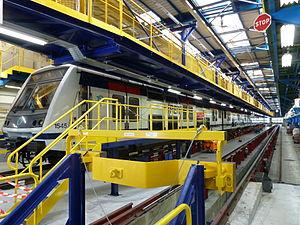
MI2N Altéo en visite fosse/toit à l'atelier de Sucy / Journées européennes du patrimoine 2010
La ligne A du RER d'Île-de-France, plus souvent simplement nommée RER A, est une ligne du réseau express régional d'Île-de-France qui traverse d'est en ouest l'agglomération parisienne, avec plusieurs branches aux extrémités d'un tronçon central. Elle relie Saint-Germain-en-Laye, Cergy et Poissy à l'ouest, à Boissy-Saint-Léger et Marne-la-Vallée à l'est, en passant par le cœur de Paris.
Les ateliers du RER et de Transilien ont pour mission d'assurer l'entretien courant du matériel roulant d'une ligne et, pour certains, la maintenance d'une série de rames ou de certains composants.